George Clementson

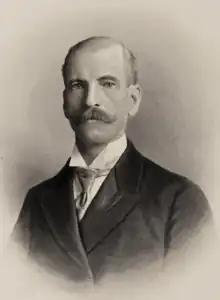

George Clementson (March 13, 1842March 30, 1920) was an English American immigrant, attorney, and judge. He was Wisconsin Circuit Court Judge for Wisconsin's 5th circuit for the last 37 years of his life.